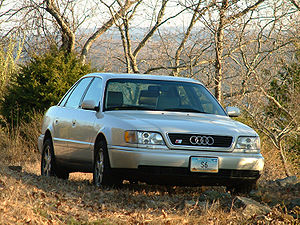
Audi S6 / S6 C4 (1994−1997)
Audi S6 er sportsversionen af Audi A6. En endnu sportsligere version er RS6. Bilen adskiller sig i alle generationer fra den normale Audi A6 i optiske og tekniske detaljer. Dertil hører ud over effektstærkere motorer og mere eksklusive materialer som f.eks. udvalgte lædersorter eller trimdele af ægte carbon. Også et mere omfangsrigt standardudstyr kendetegner S6. Dertil hører ud over firehjulstrækket quattro og de S6-typiske designtræk som skrifttræk foran og bagpå og siden generation C5 de sølvfarvede kapper på sidespejlene. Derudover kan S6 kendes på ændringer af byggedelene som f.eks. fælge, udstødningssystem, undervogn og kofangere. S6 Plus er siden introduktionen blevet bygget hos quattro GmbH og er såmænd grundstenen for en serie af eksklusive biler fra mærket Audi, op til R8.